Villeroy, Yonne

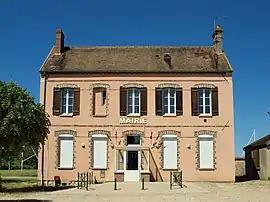
The town hall in Villeroy

Villeroy is a commune in the Yonne department in Bourgogne-Franche-Comté in north-central France.